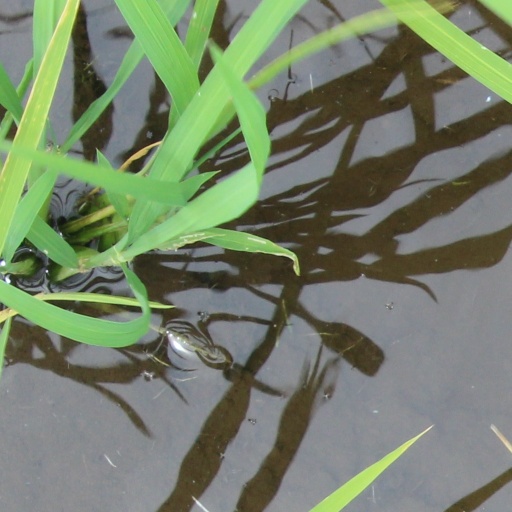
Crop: rice